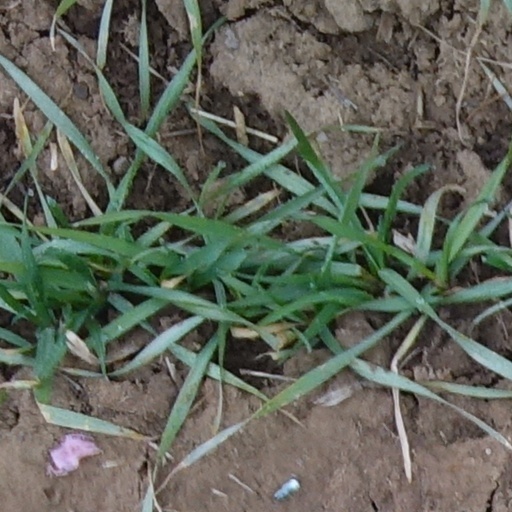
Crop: wheat